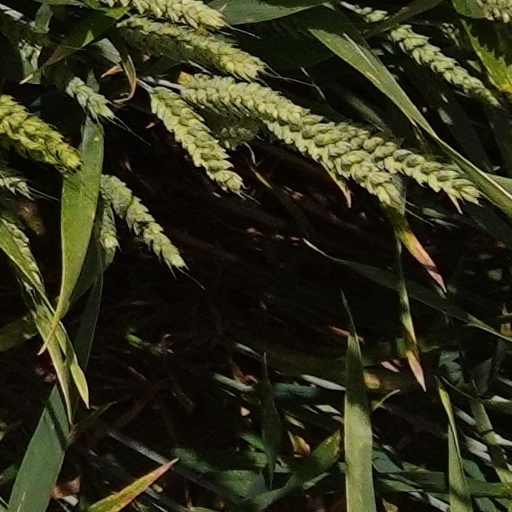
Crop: wheat